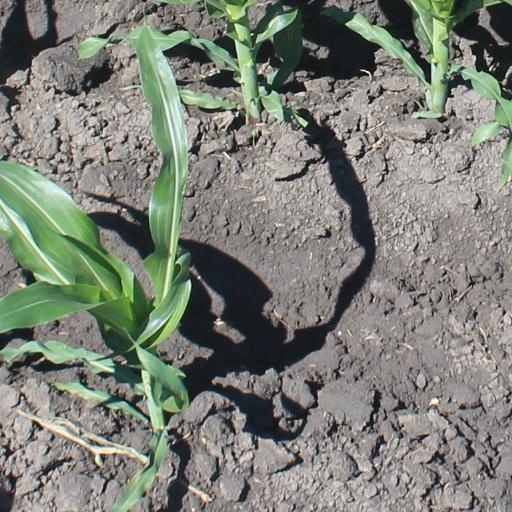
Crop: maize; corn